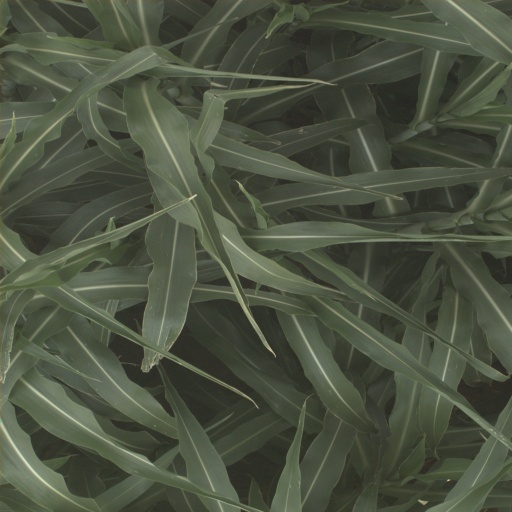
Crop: sorghum